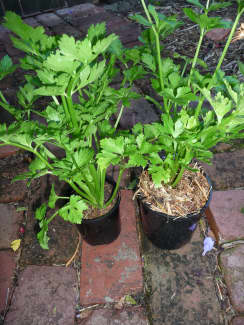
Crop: unknown
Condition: celery